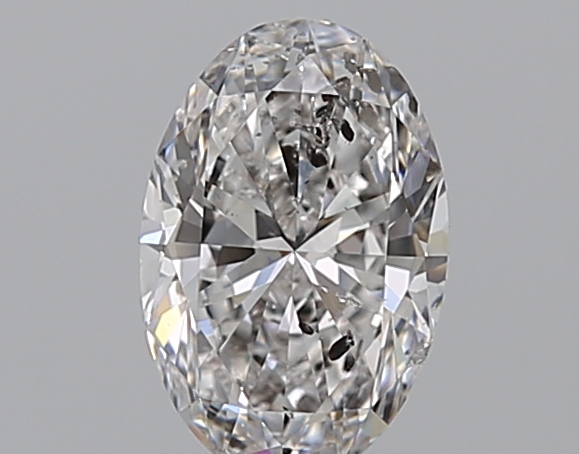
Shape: oval
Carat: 1.01
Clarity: SI2
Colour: E
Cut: EX
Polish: EX
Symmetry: VG
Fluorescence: N
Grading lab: HRD
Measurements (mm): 8.21 x 5.46 x 3.39